Return of the Chinese Eastern Railway

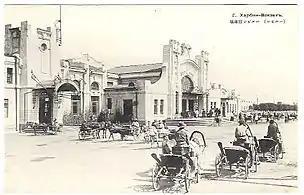
Harbin railway station while under Soviet management

With the return of the Chinese Changchun Railway finalized in the Treaty, the new Chinese Changchun Railway Company began operations on 1 May 1950. This new railway company under joint PRC–USSR ownership was intended to operate the railway until it was fully returned to China by the end of 1952. Despite the proximity of the Korean War to the railway line, the joint operations and preparations for return to China continued uninterrupted for the next two years. In August–September 1952, Zhou Enlai traveled to Moscow to discuss Sino-Soviet relations as well as the ongoing war in Korea. As part of these meetings, the Sino-Soviet Joint Commission was established and released a communique declaring that the commission "should complete the transfer of the CCR to the PRC before 31 December 1952."